Edvardas Bužinskis

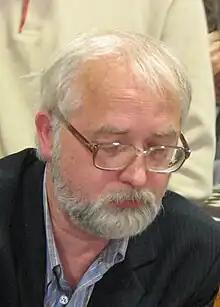
Bužinskis in 2007

Edvard Buzinskij (born October 8, 1957) is a Soviet and Lithuanian draughts player (International draughts), draughts journalist and coach, author of books on draughts. He took third place at European Championship in 2008 and is the winner of European Championship Veterans in 2007 and 2008 and International grandmaster (GMI).